Bretzwil

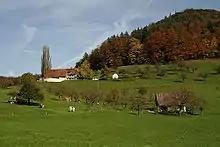
Farm house near Bretzwil

Bretzwil has an area, , of . Of this area, or 56.9% is used for agricultural purposes, while or 38.6% is forested. Of the rest of the land, or 4.8% is settled (buildings or roads), or 0.1% is either rivers or lakes.